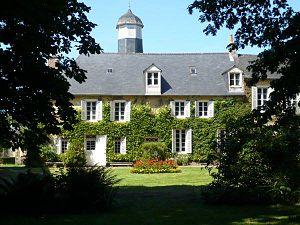
château ou manoir de la Hunaudière, commune de La Chapelle Blanche, pays de Caulnes, département Côtes-d'Armor, région Bretagne, France. Domaine du XIVe siècle, constructions XVIe-XIXe siècles